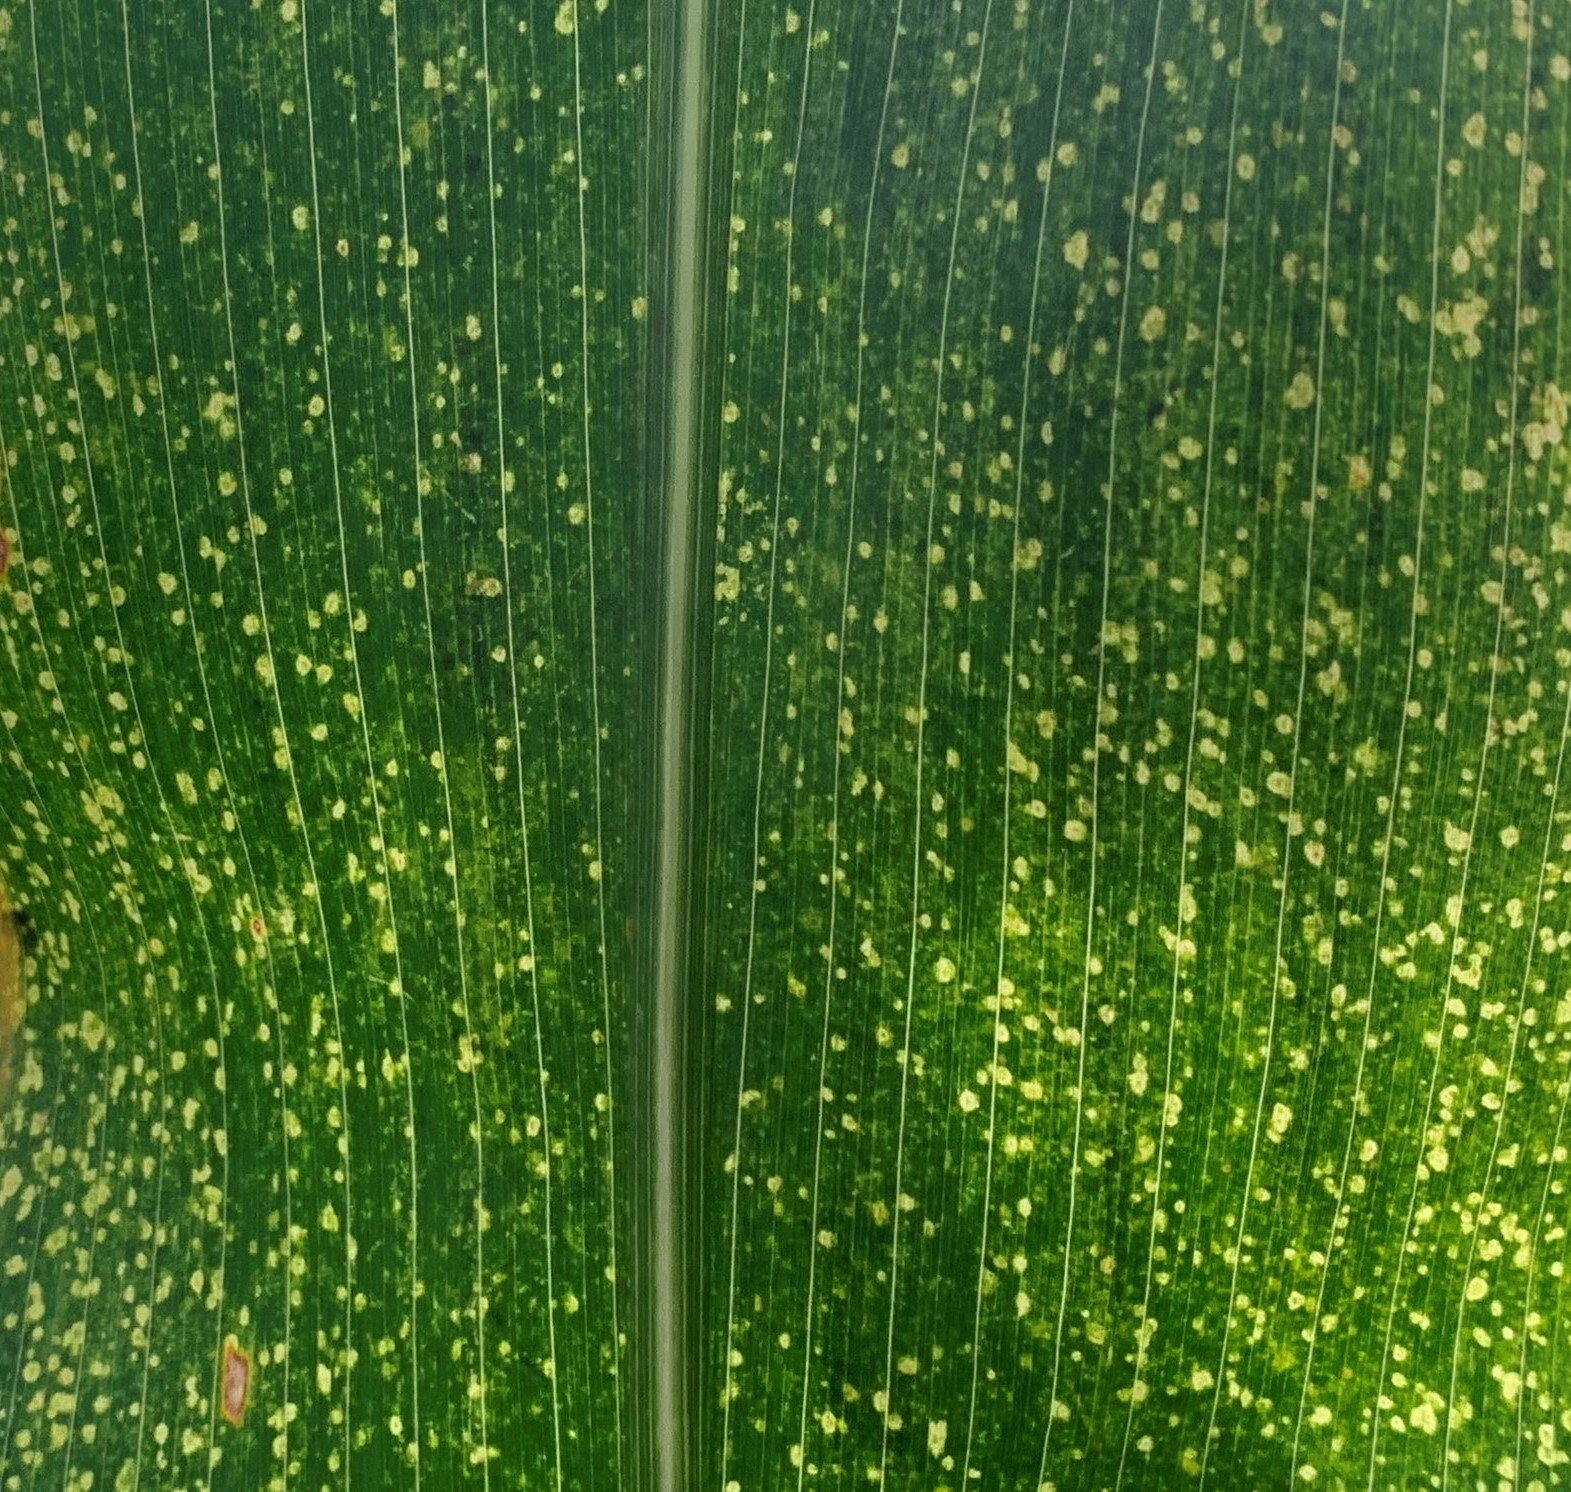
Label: MLN